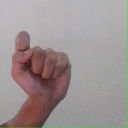
अक्षर: घ